Ansel Elgort

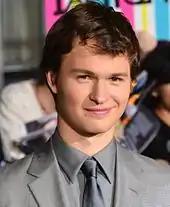
Elgort at the premiere of "Divergent", 2014

In 2014, Elgort was named one of the best actors under 20 years of age. Elgort reunited with "Carrie" co-star Chloë Grace Moretz to present the award for Best Visual Effects at the 2015 Oscars. He also reprised his role, Caleb Prior, in "", the second film of the book series "Divergent", which was released March 20, 2015, and in the third film, "", which was released on March 18, 2016.